855th Bombardment Squadron

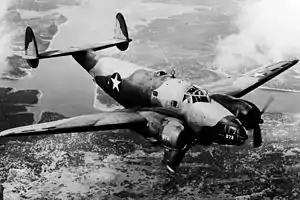
Lockheed B-34 in flight

The squadron was first activated at Lantana Airport, Florida in October 1942 as the 522nd Bombardment Squadron, where it took over the antisubmarine warfare mission, personnel and equipment of the 112th Observation Squadron, a federalized Ohio National Guard unit that had been mobilized in 1940, and which was simultaneously inactivated. It was briefly assigned directly to Army Air Forces Antisubmarine Command, but soon became part of the 378th Bombardment Group, whose headquarters were located at Langley Field, Virginia, but had squadrons dispersed along the southern Atlantic coast. The squadron was equipped with a mix of Douglas B-18 Bolos, Lockheed B-34s and North American B-25 Mitchells. The squadron mission was to search for German U-boats off the southeast Atlantic coast. Although the Navy was responsible for long range antisubmarine patrolling, it lacked the aircraft to perform the mission and the Army Air Forces (AAF) performed the mission, even though its crews lacked proper training.